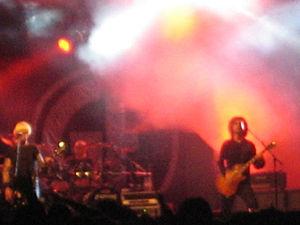
Gorefest est un groupe de death metal néerlandais, originaire de Zélande, Goes. Considéré comme l'un des pionniers du death metal dans son pays, le groupe évolue rapidement vers un registre plus hard rock, puis heavy metal, avant de revenir au death metal en 2005.